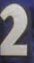
Number: 2